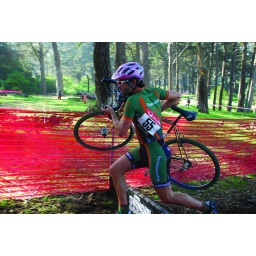
Putting the cross in cyclocross, Justin Torrellas of Team OrganicAthlete.org powers his bike over the obstacles.